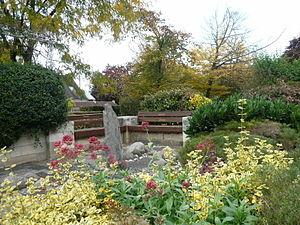
Espace détente face à la mairie de Plaisir